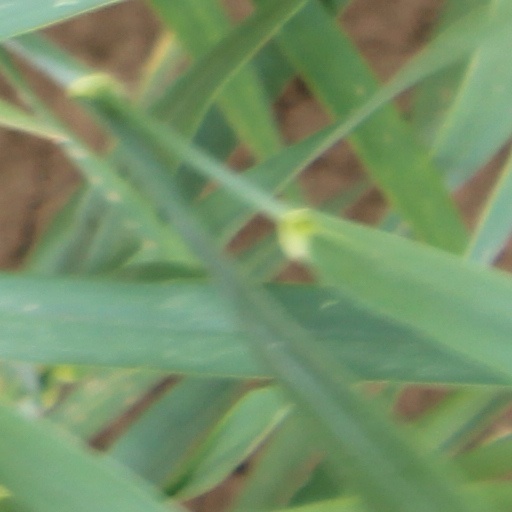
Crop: wheat